Ballona Creek Bike Path

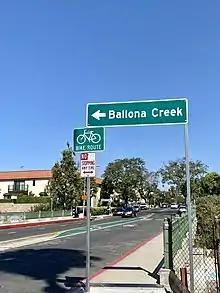
Directional sign on Duquesne Ave. for Park to Playa Trail hikers

Sculpted metal gates that depict the wildlife of the estuary, created by artists Brett Goldstone and Lucy Blake-Elahi, have been installed at certain entrances to the bike path, replacing older chain-link fencing. Artist Lindsay Carron and Culver City High School students have painted murals along the route depicting the history and ecology of the Ballona watershed.